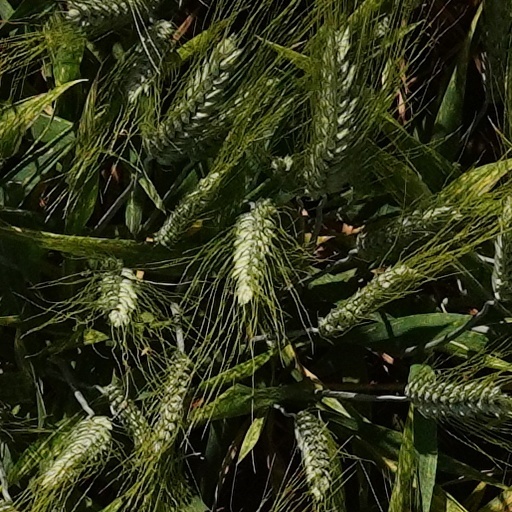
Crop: wheat